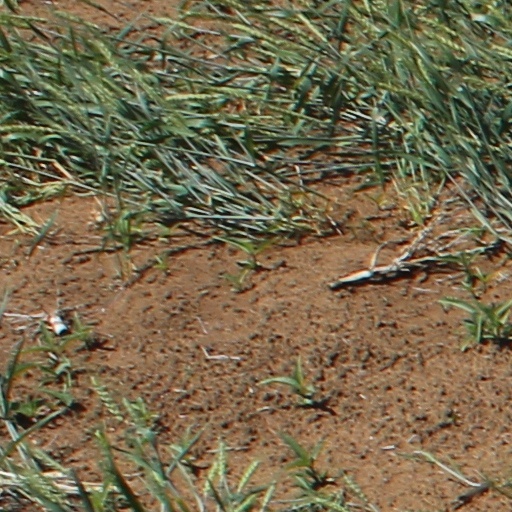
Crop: wheat